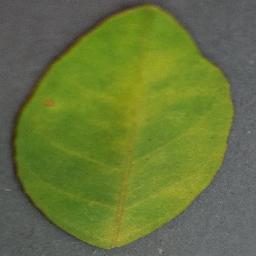
Label: Orange___Haunglongbing_(Citrus_greening)